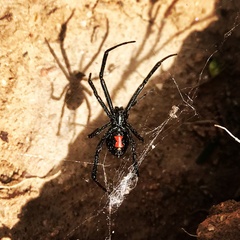
Species: Lactrodectus_hesperus